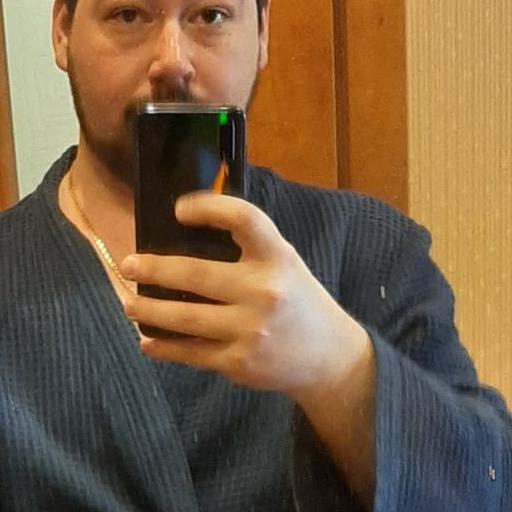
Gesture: no_gesture